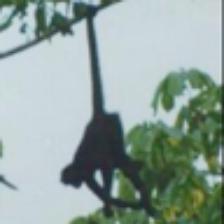
Label: NonHuman